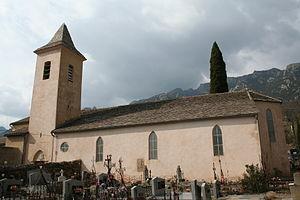
Saint-Martin-de-Larçon (Hérault) - église Saint-Martin.
Saint-Martin-de-l'Arçon est une commune française située dans le département de l'Hérault en région Occitanie.